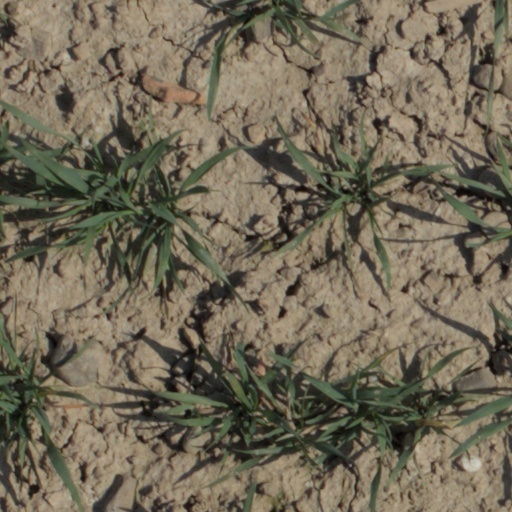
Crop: wheat